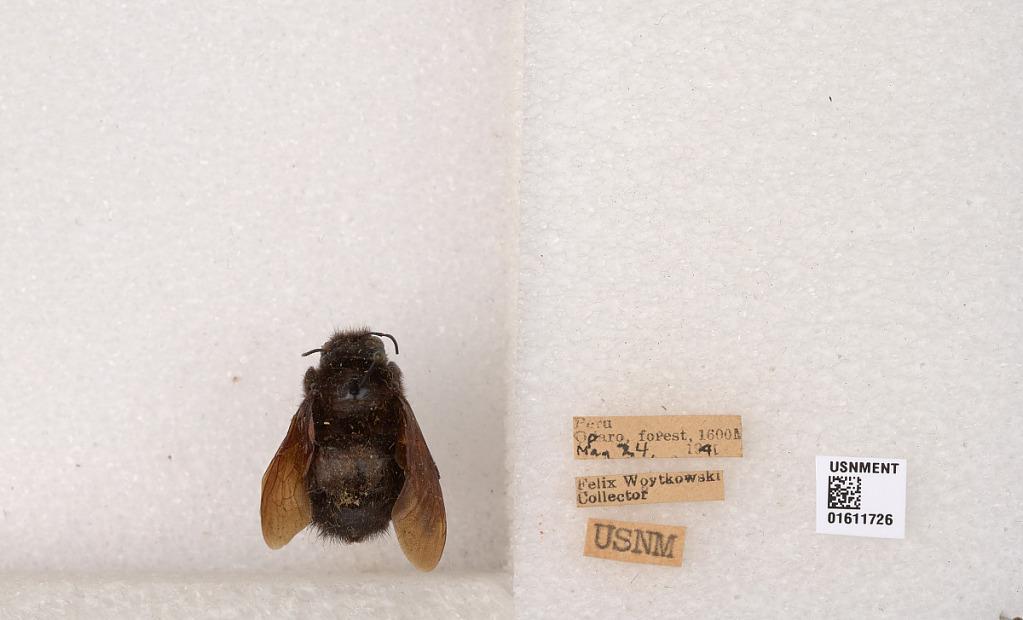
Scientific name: Xylocopa
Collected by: M. Alvarenga
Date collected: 1941-5-24
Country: Peru
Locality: Oparo, forest